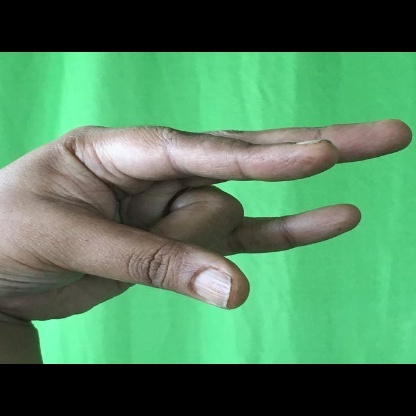
Mudra: Kangulam